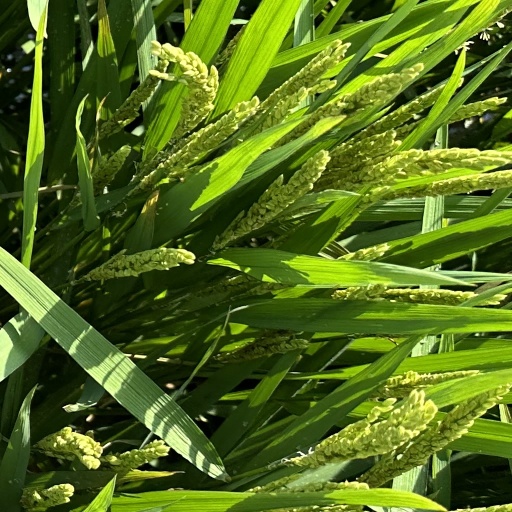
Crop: rice